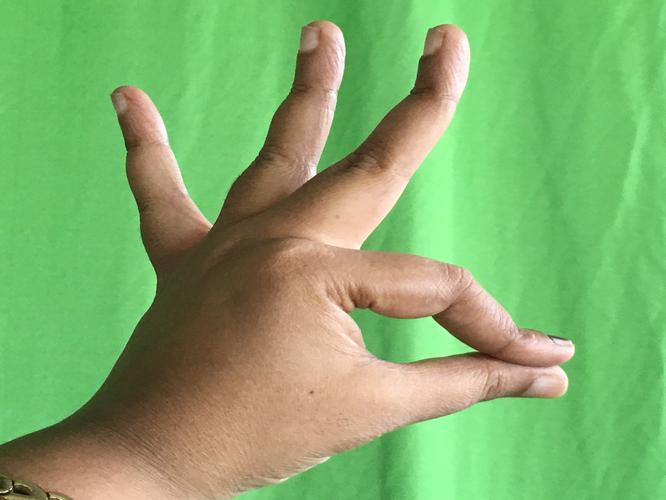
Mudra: Hamsasyam
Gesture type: single_hand